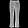
Label: Trouser